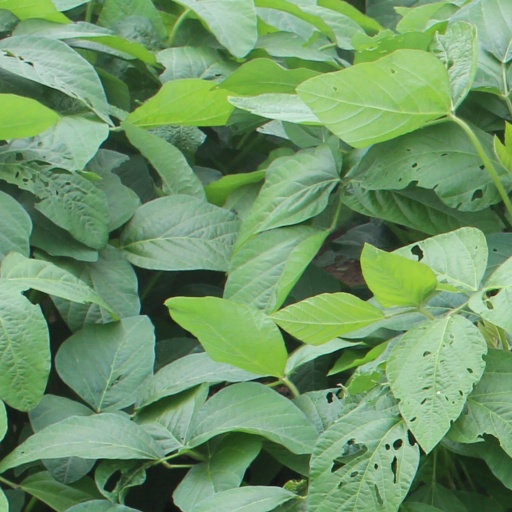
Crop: soybean